Spanish protectorate in Morocco

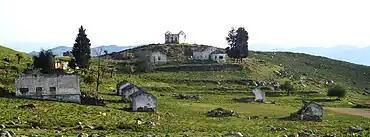

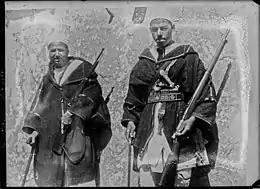
Berbers carrying captured rifles during Rif war, including a Mauser 1893 and a French Berthier carbine

Following the First World War, the Republic of the Rif, led by the guerrilla leader Abd el-Krim, was a breakaway state that existed from 1921 to 1926 in the Rif region, when it was subdued and dissolved by a joint expedition of the Spanish Army of Africa and French forces during the Rif War.